MacGorman

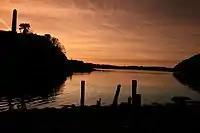
The Mac Gormáin resisted the Vikings at Wexford, which is named in Gaeilge, "Loch Garman".

In the 7th century, Suibhne mac Domhnall; grandson of Cormac mac Diarmata; came into conflict with Fintán of Taghmon (died 635), also known as Munnu. After allegedly being insulted by Suibhne, this abbot made a prophecy which envisaged that Subhne would have his head cut off by his own brother and that his severed head would be thrown in the River Barrow. Suibhne's brother Failbe eventually married Eithne, daughter of Crundmael mac Rónáin, King of the Uí Cheinnselaig. Various branches of the Uí Bairrche are mentioned in the "Annals of the Four Masters" with the advent of the Viking Age in Ireland. This includes Conn mac Cinaedh (died 866) of the Uí Bairrche Tire, who we are told died while “demolishing the fortress of the foreigners”, most likely the settlement at Dublin on the River Liffey. Around the area of Uí Bairrche and the Laigin more generally, we know that the Vikings pillaged Dún Másc in 842 and established a settlement at Loch Garman (later known as Wexford), close to Bargy.